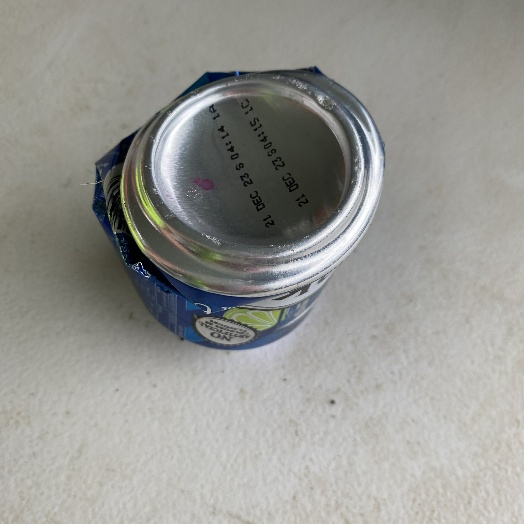
Label: Metal